George B. McClellan

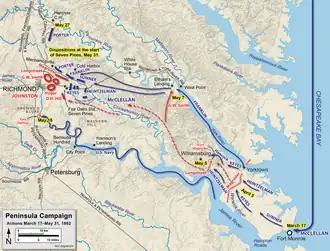
Peninsula Campaign, March–May 1862

During the summer and fall, McClellan brought a high degree of organization to his new army, and greatly improved its morale with frequent trips to review and encourage his units. It was a remarkable achievement, in which he came to personify the Army of the Potomac and reaped the adulation of his men. He created defenses for Washington that were almost impregnable, consisting of 48 forts and strong points, with 480 guns manned by 7,200 artillerists. The Army of the Potomac grew in number from 50,000 in July to 168,000 in November, becoming the largest military force the United States had raised until that time. But this was also a time of tension in the high command, as he continued to quarrel frequently with the government and the general-in-chief, Lt. Gen. Scott, on matters of strategy. McClellan rejected the tenets of Scott's Anaconda Plan, favoring instead an overwhelming grand battle, in the Napoleonic style. He proposed that his army should be expanded to 273,000 men and 600 guns and "crush the rebels in one campaign". He favored a war that would impose little impact on civilian populations and require no emancipation of slaves.